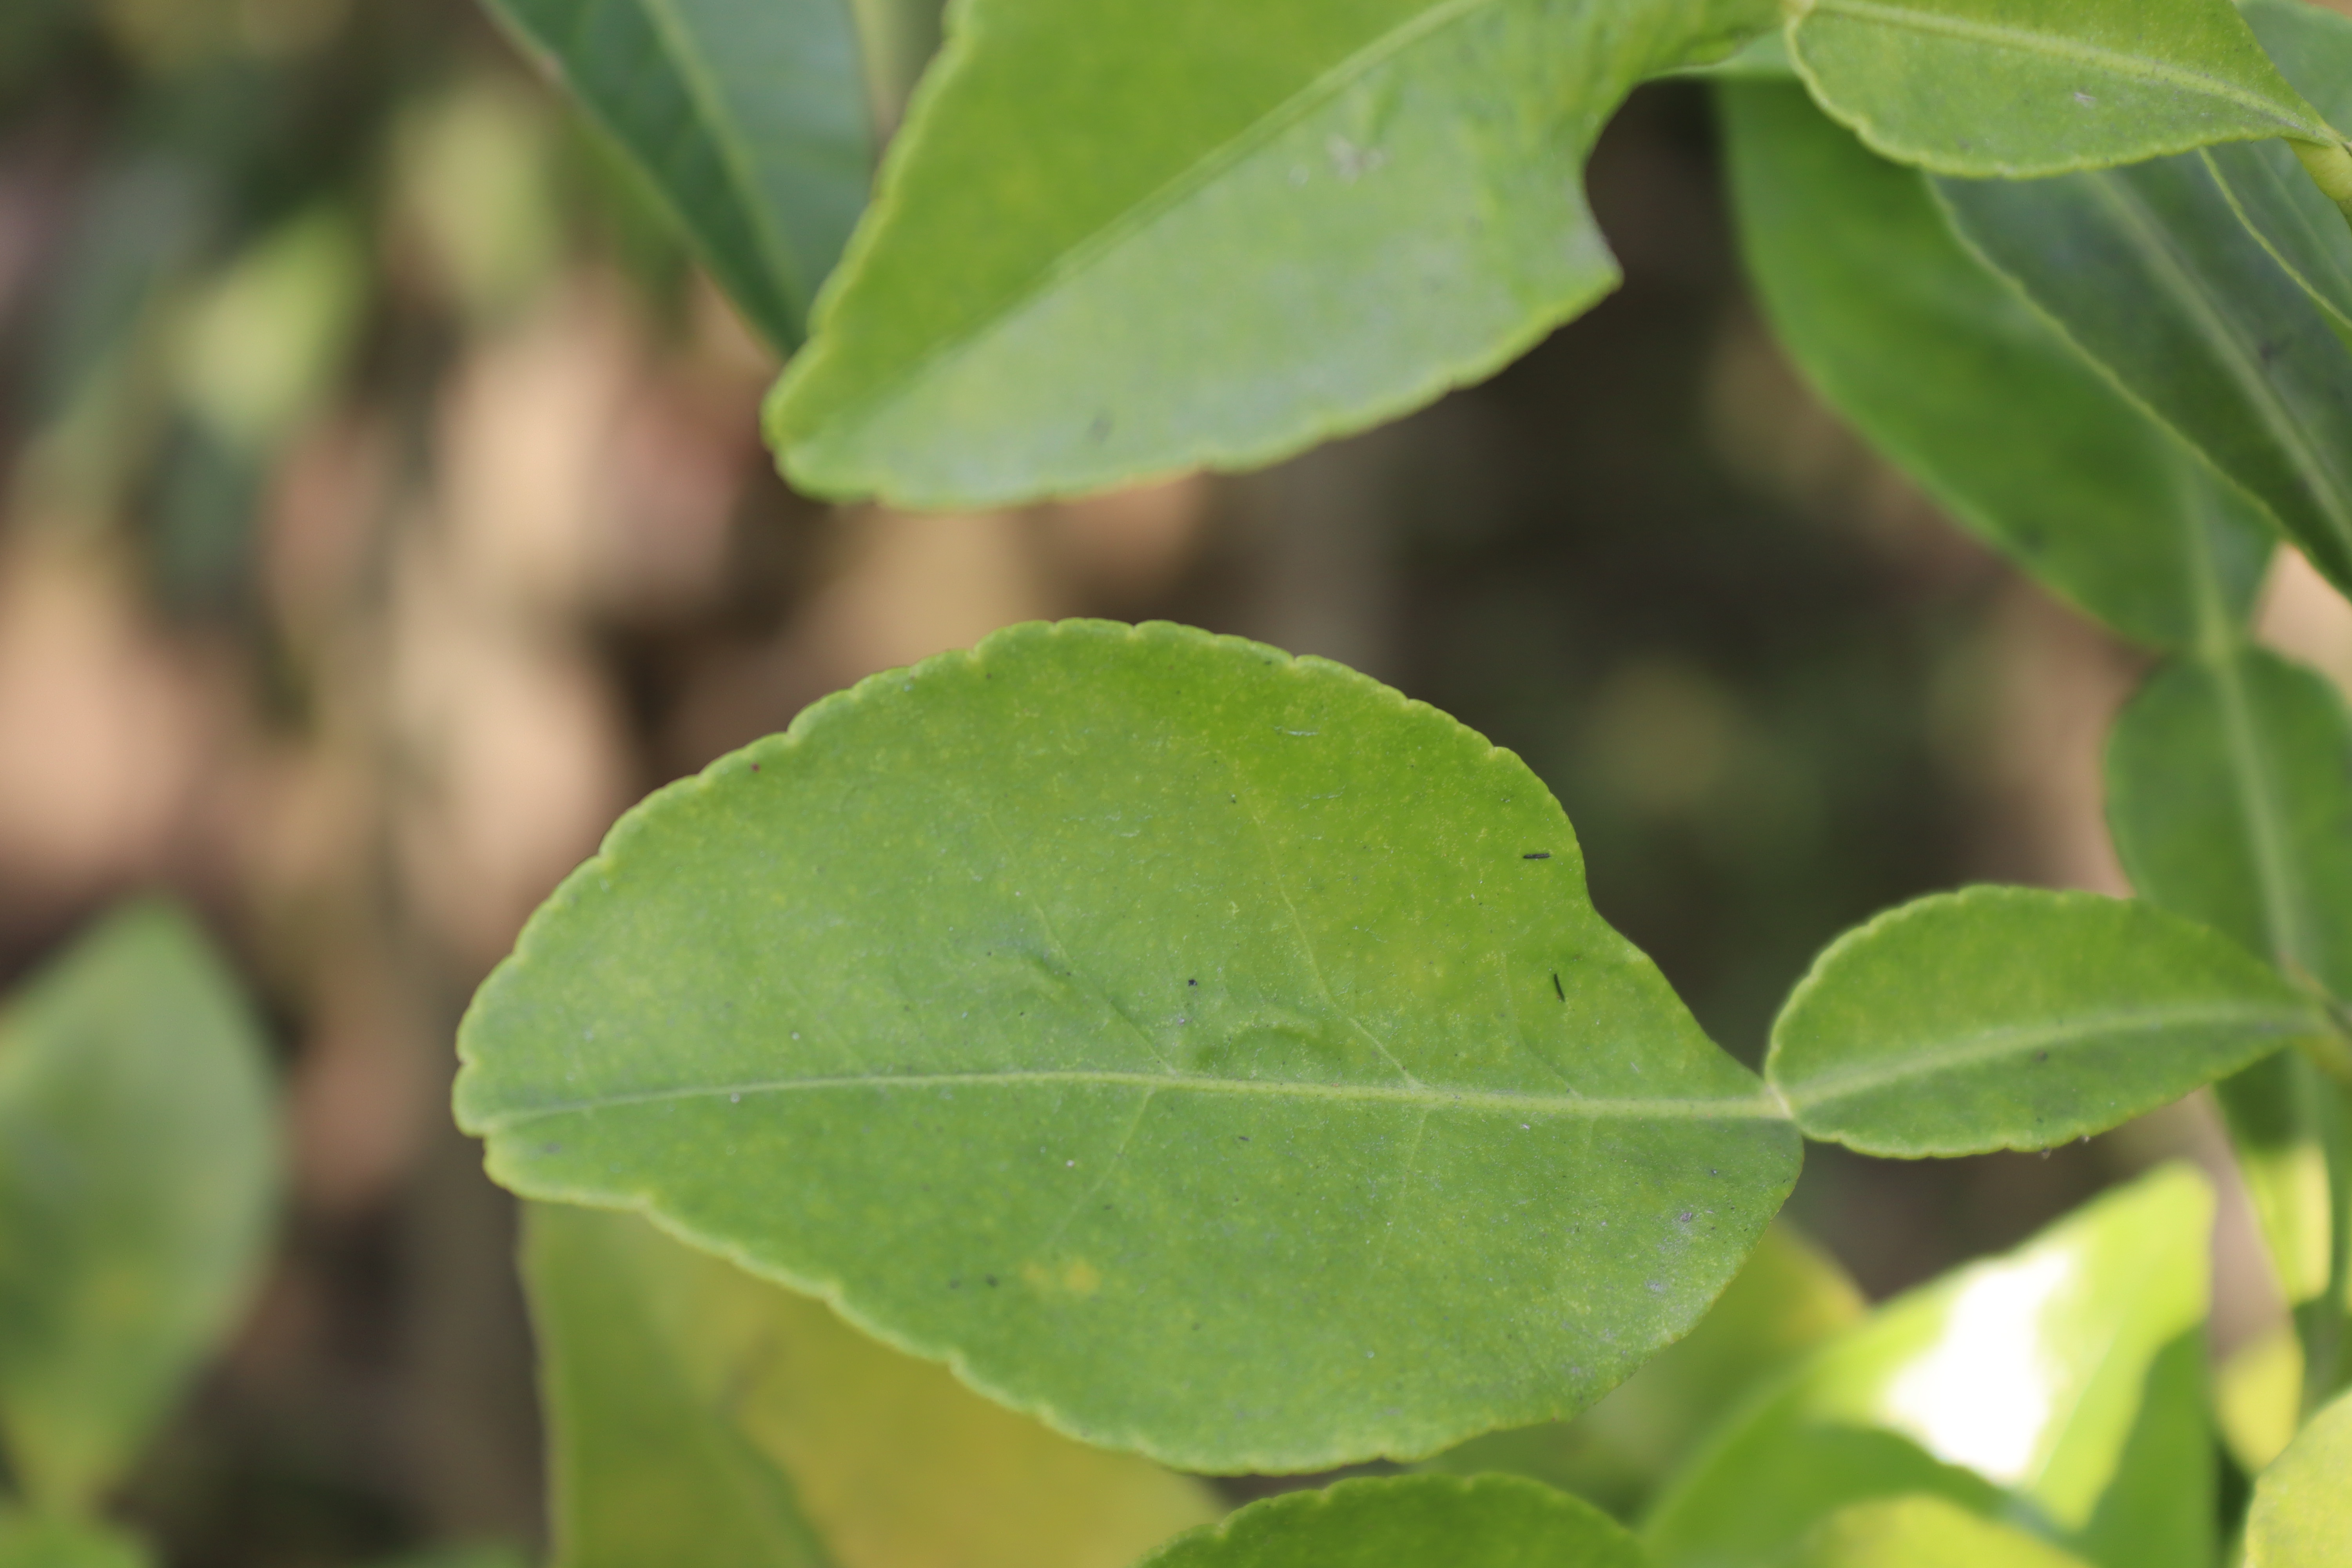
Mandarin leaf variety: Nagpuri